Zeeland

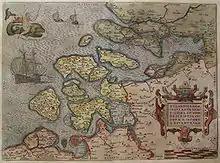
Ortelius after van Deventer: The County of Zeeland in 1580

Zeeland was a contested area between the counts of Holland and Flanders until 1299, when the last count of Holland died. The Counts of Hainaut then gained control of the County of Zeeland, followed by the counts of Bavaria, Burgundy, and Habsburg. After 1585, Zeeland followed, as one of the 7 independent provinces, the fate of the Northern part of The Netherlands.